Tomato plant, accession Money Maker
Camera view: bottom (45 deg); turntable rotation: 330 degrees
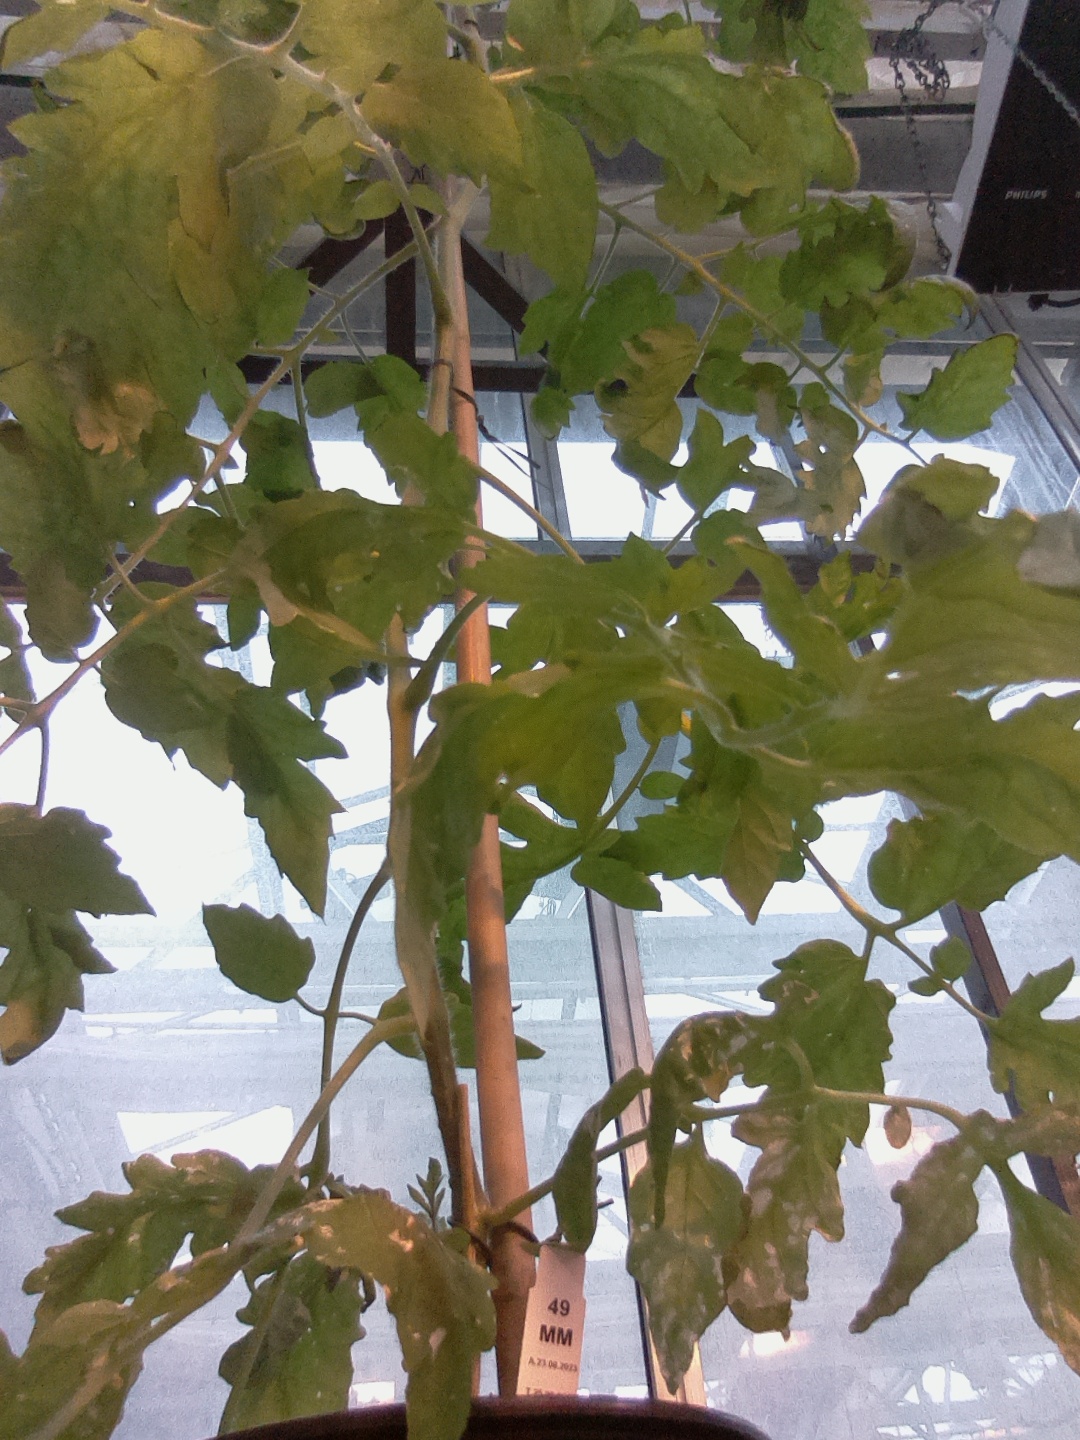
BBCH growth stage 60: First flowers open